Ponce de Leon Hotel

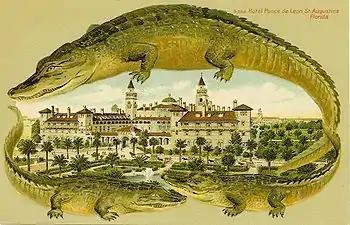
Hotel postcard, about 1909

Noted personalities that stayed at the hotel during its operation included President Grover Cleveland, Mark Twain, future President Franklin D. Roosevelt, as a college student on spring break, President Theodore Roosevelt, President Warren G. Harding, future President John F. Kennedy at age 13 with his family, Vice President Lyndon B. Johnson, Somerset Maugham, Babe Ruth and Babe Didrikson.